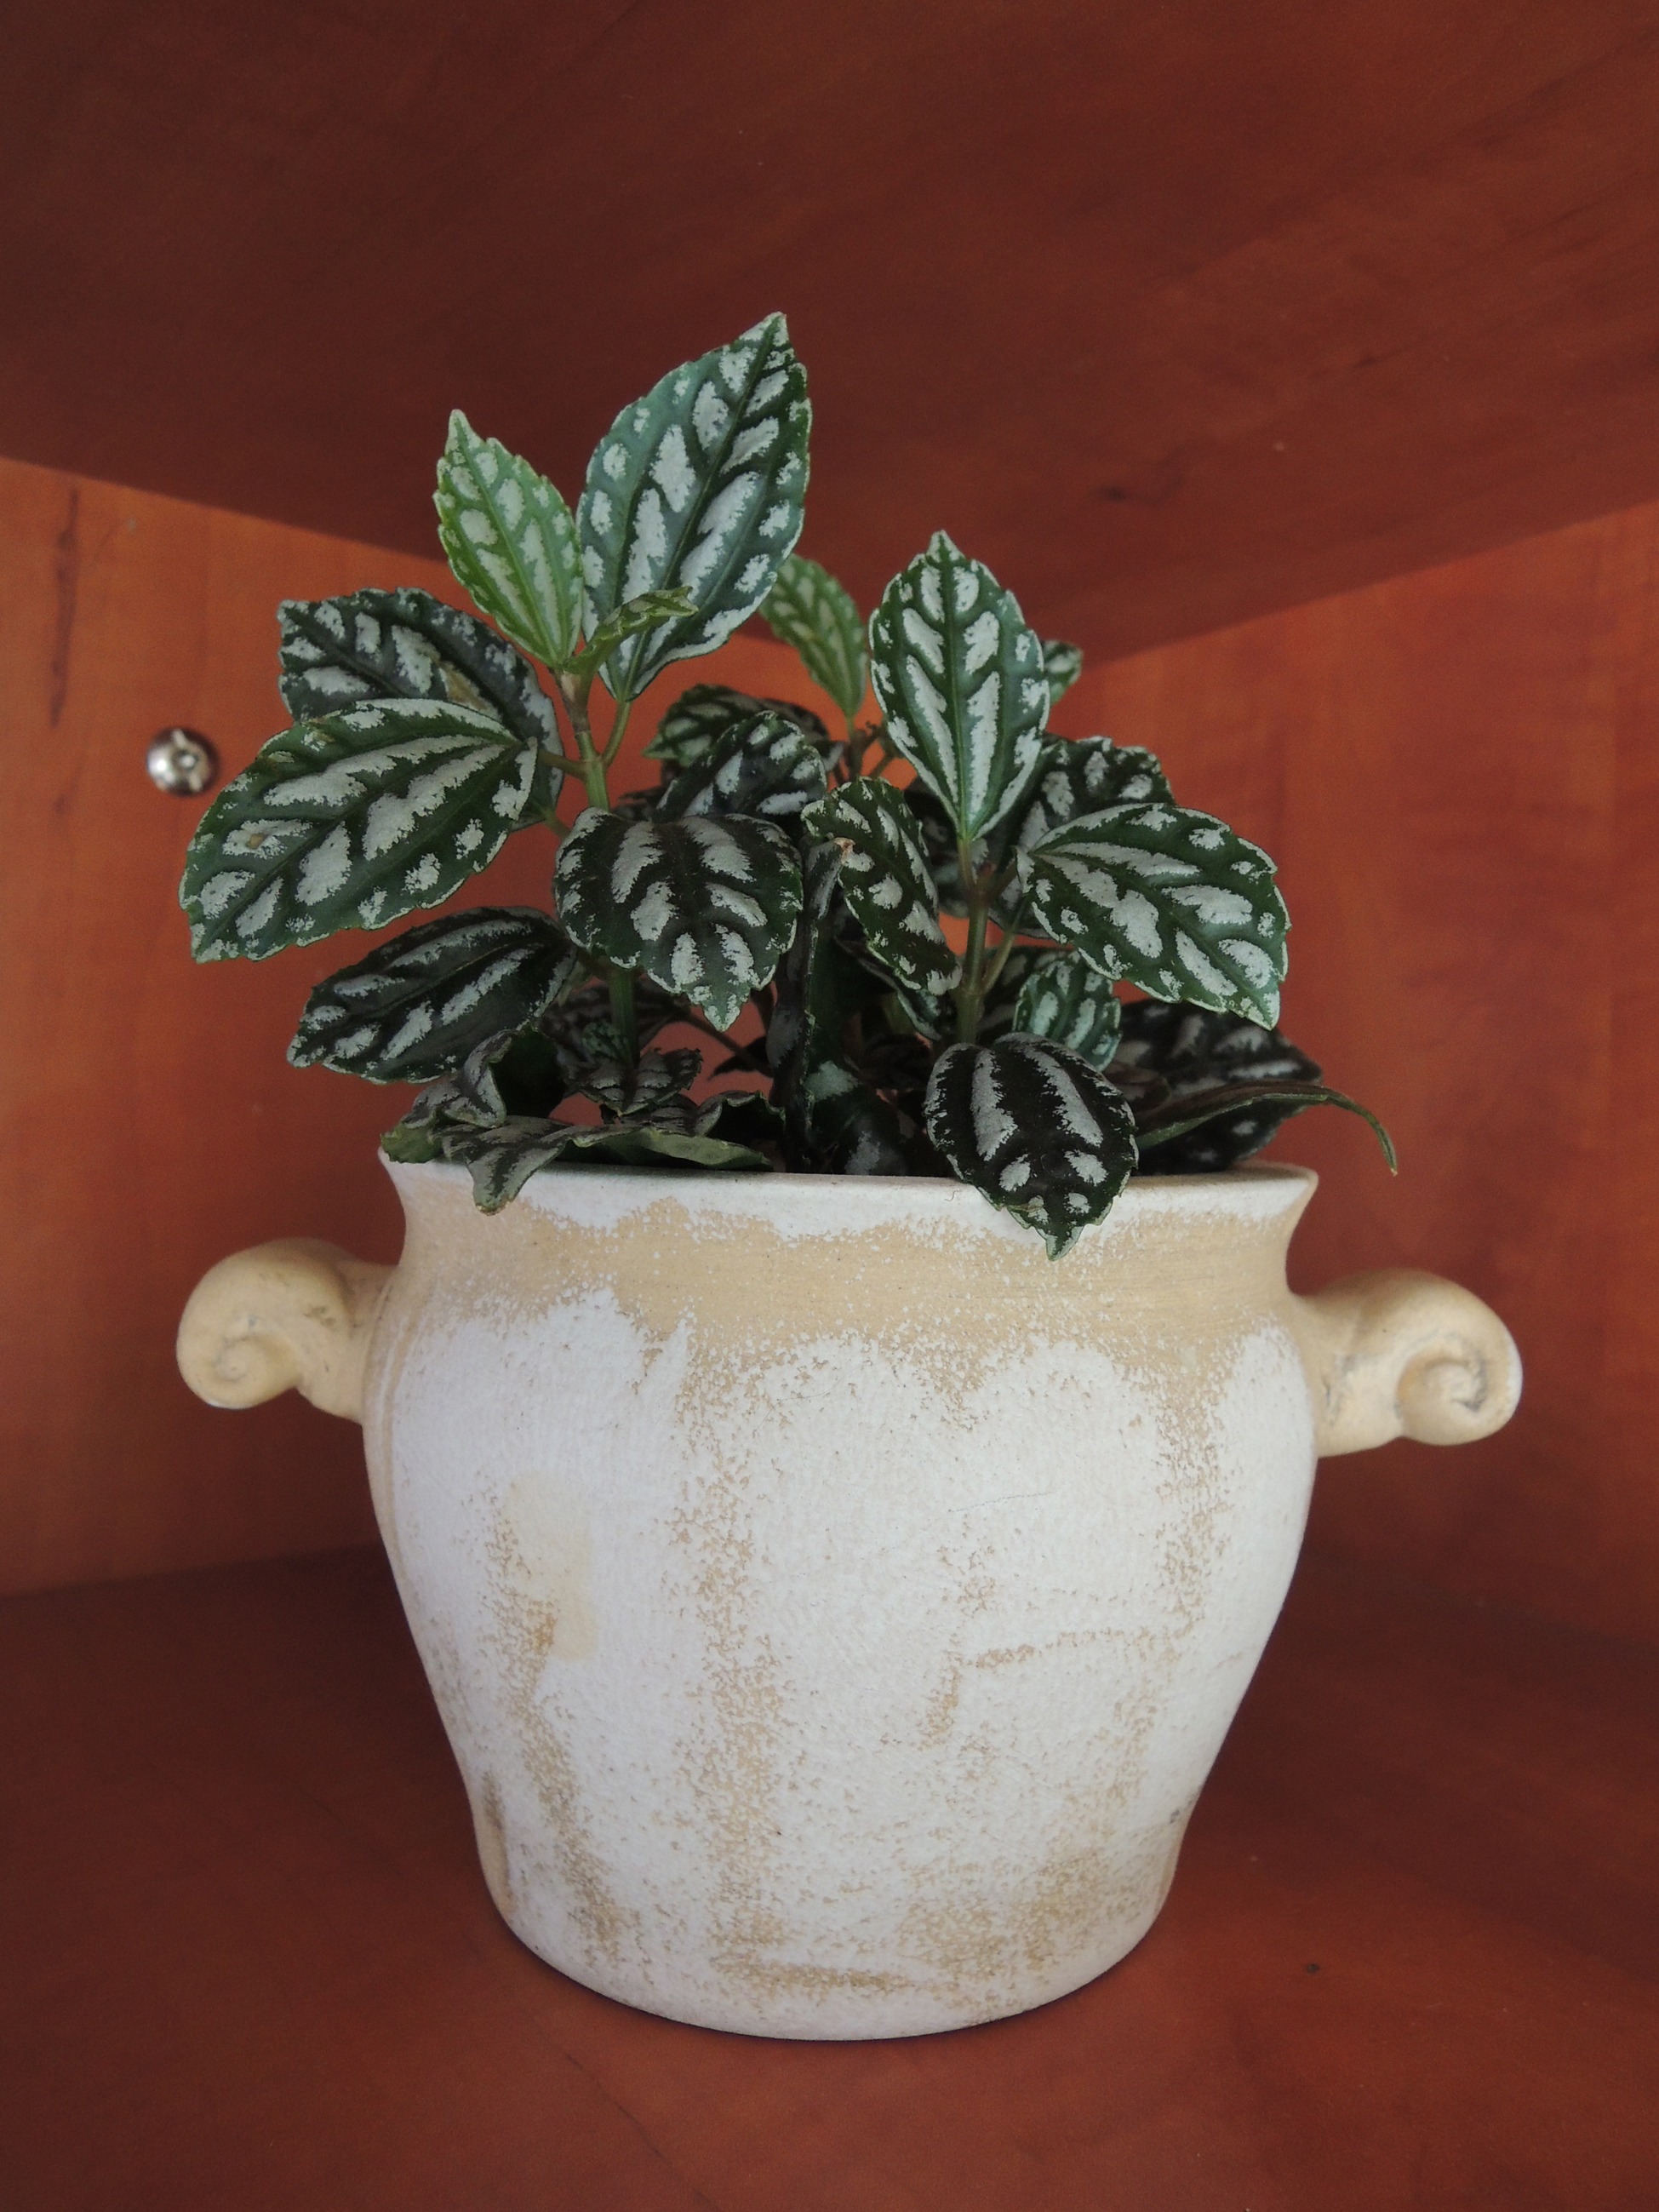
plant, leaf, flower, decoration, ceramic, evergreen, still life, art, flowerpot, flowering plant, land plant, housing plant